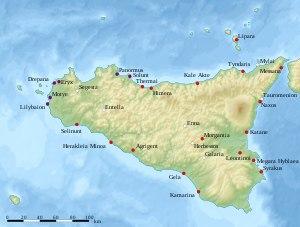
Pyrrhus Iᵉʳ ou Pyrrhos Iᵉʳ, né vers 318 av. J.-C. et mort à Argos en 272, est un roi d'Épire de la dynastie éacide appartenant à la tribu des Molosses. Il est hégémon d'Épire de 306 à 302 puis il règne sur l'Épire de 297 à 272. Il est provisoirement roi de Macédoine dans le contexte des guerres des Diadoques.